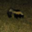
Label: skunk